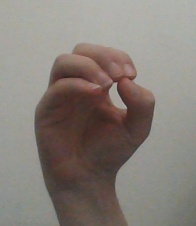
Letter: ha